Barbara the Fair with the Silken Hair

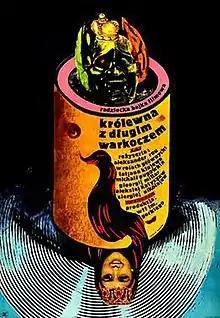

Barbara the Fair with the Silken Hair is a 1970 Soviet fantasy film directed by Alexander Rou and based on the fairy tale by Vasily Zhukovsky.